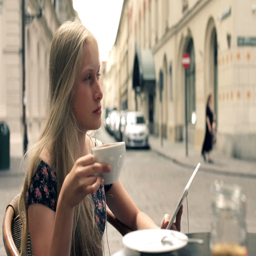
young , pretty teenager girl listen to music on tablet in cafe in the city